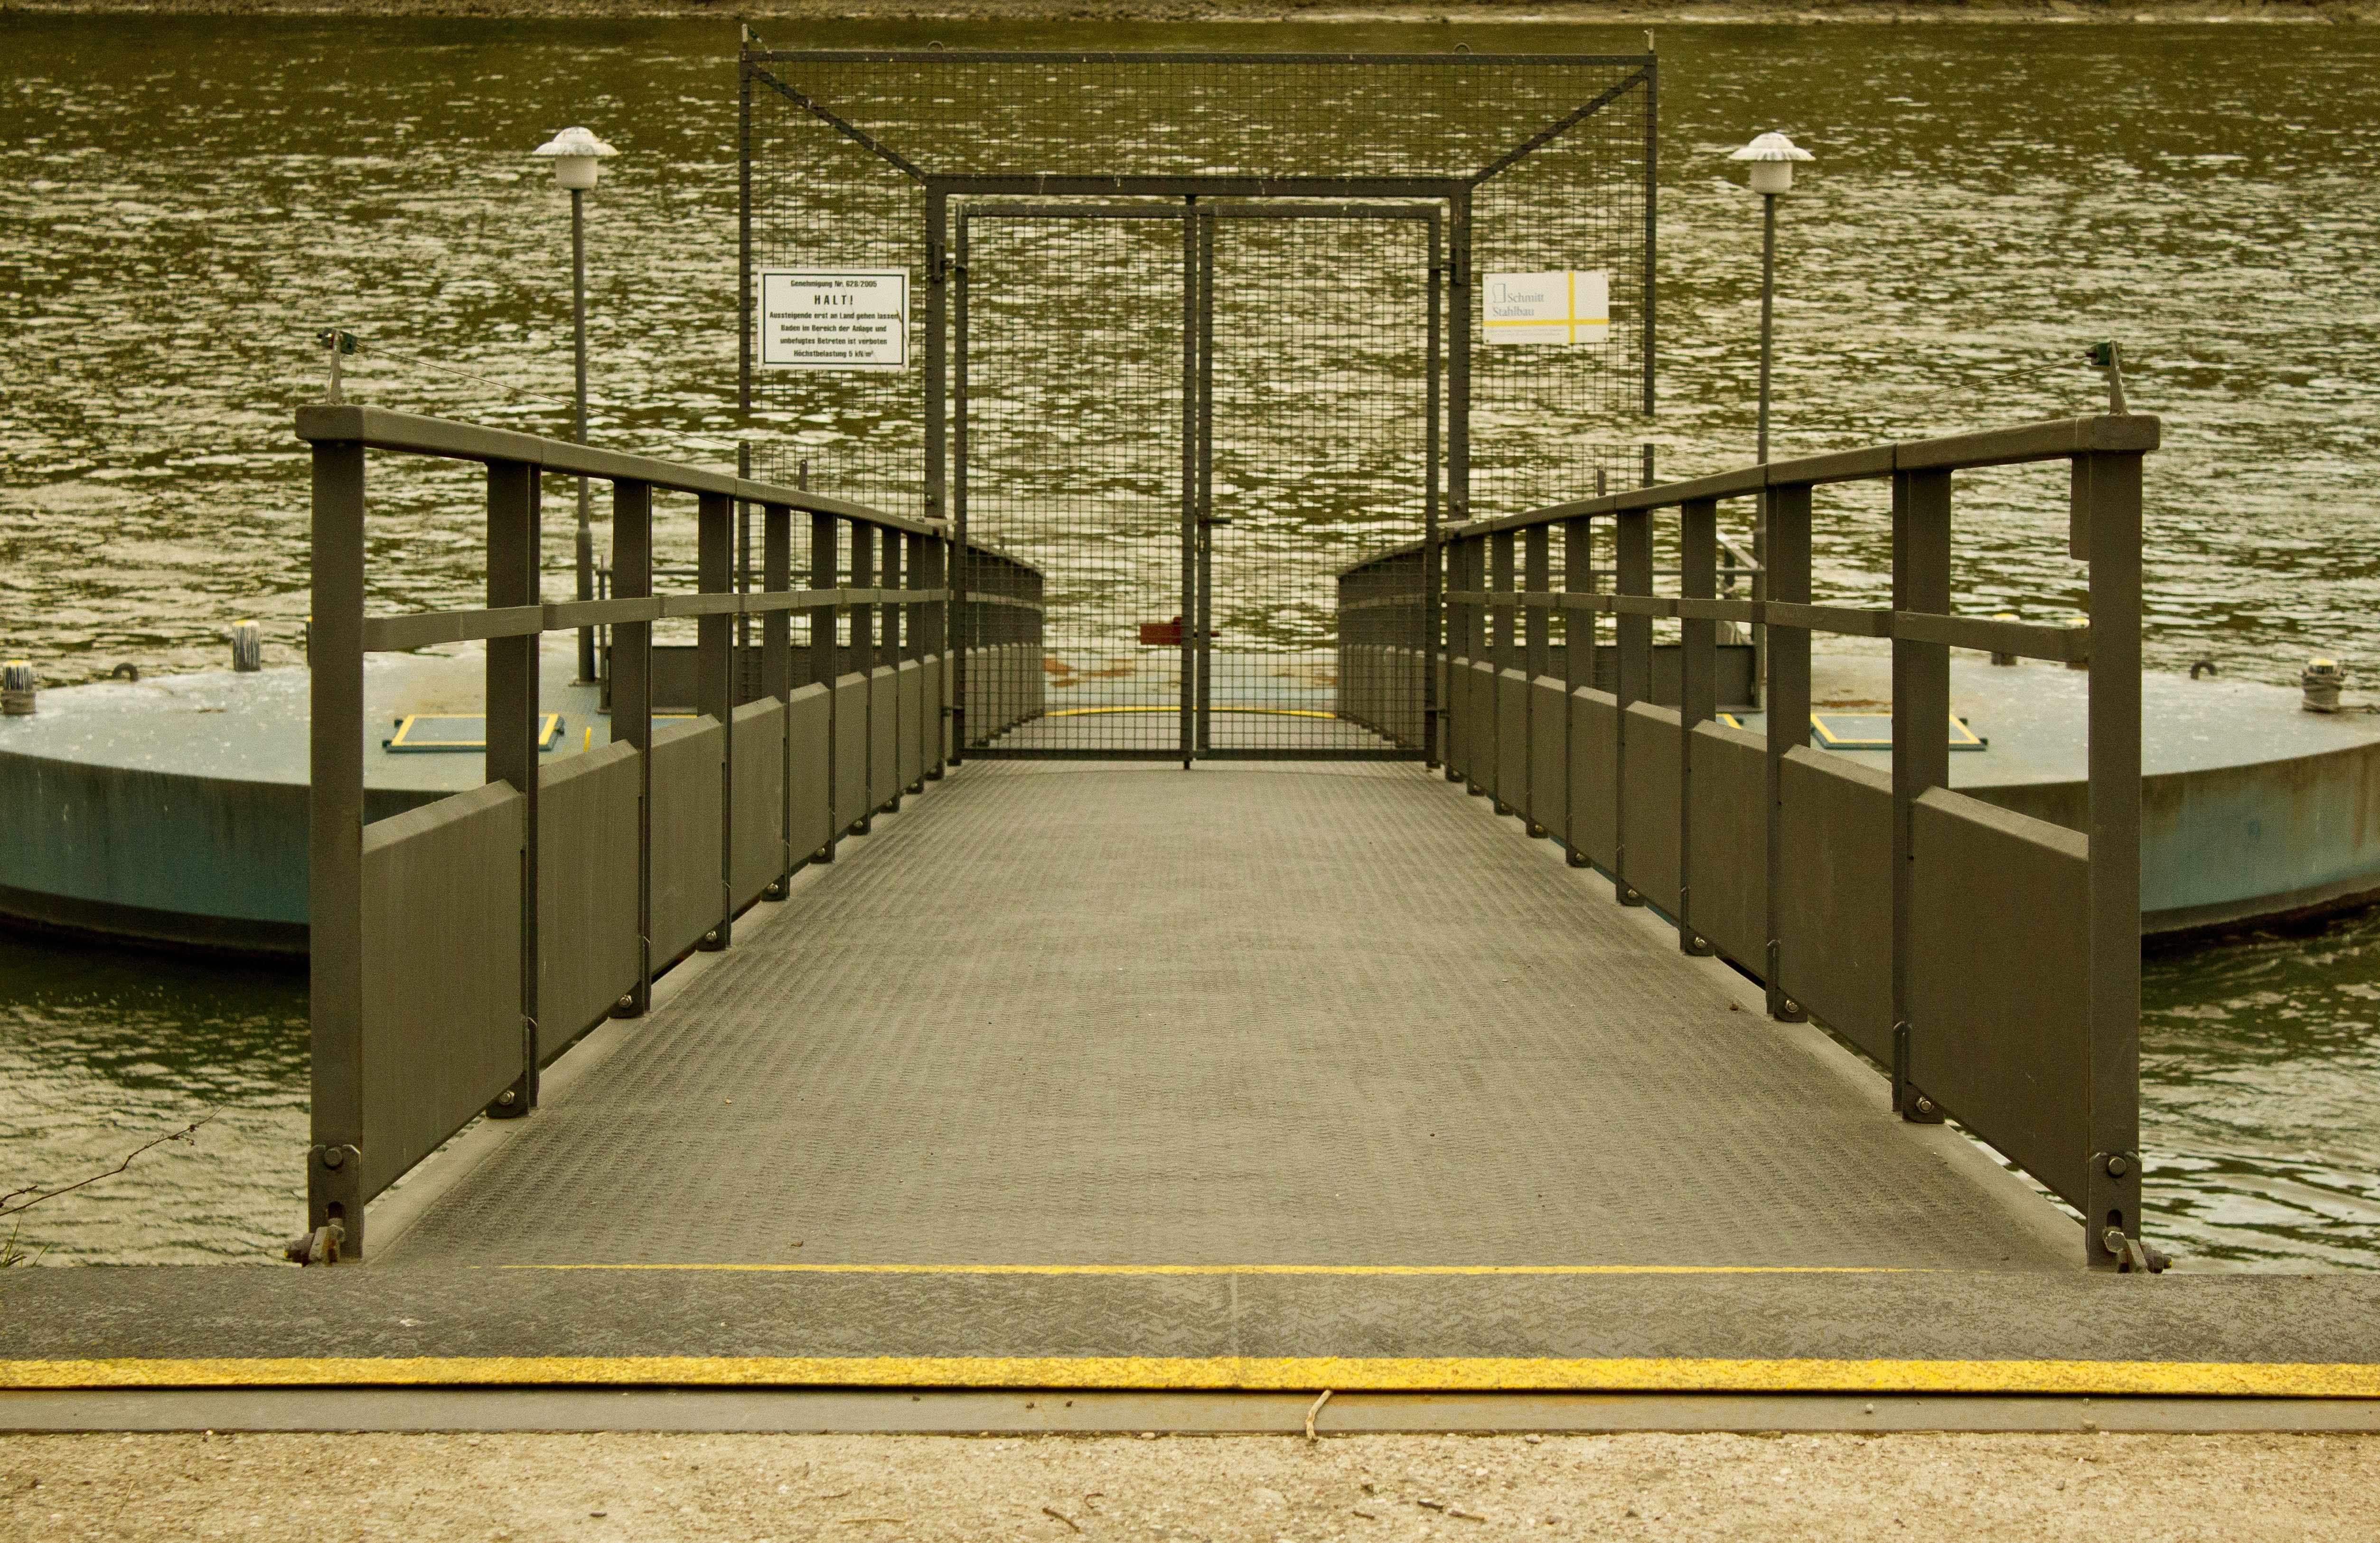
water, dock, boardwalk, wood, bridge, pier, river, walkway, web, port, handrail, symmetry, germany, rhine, guard rail, fixed link